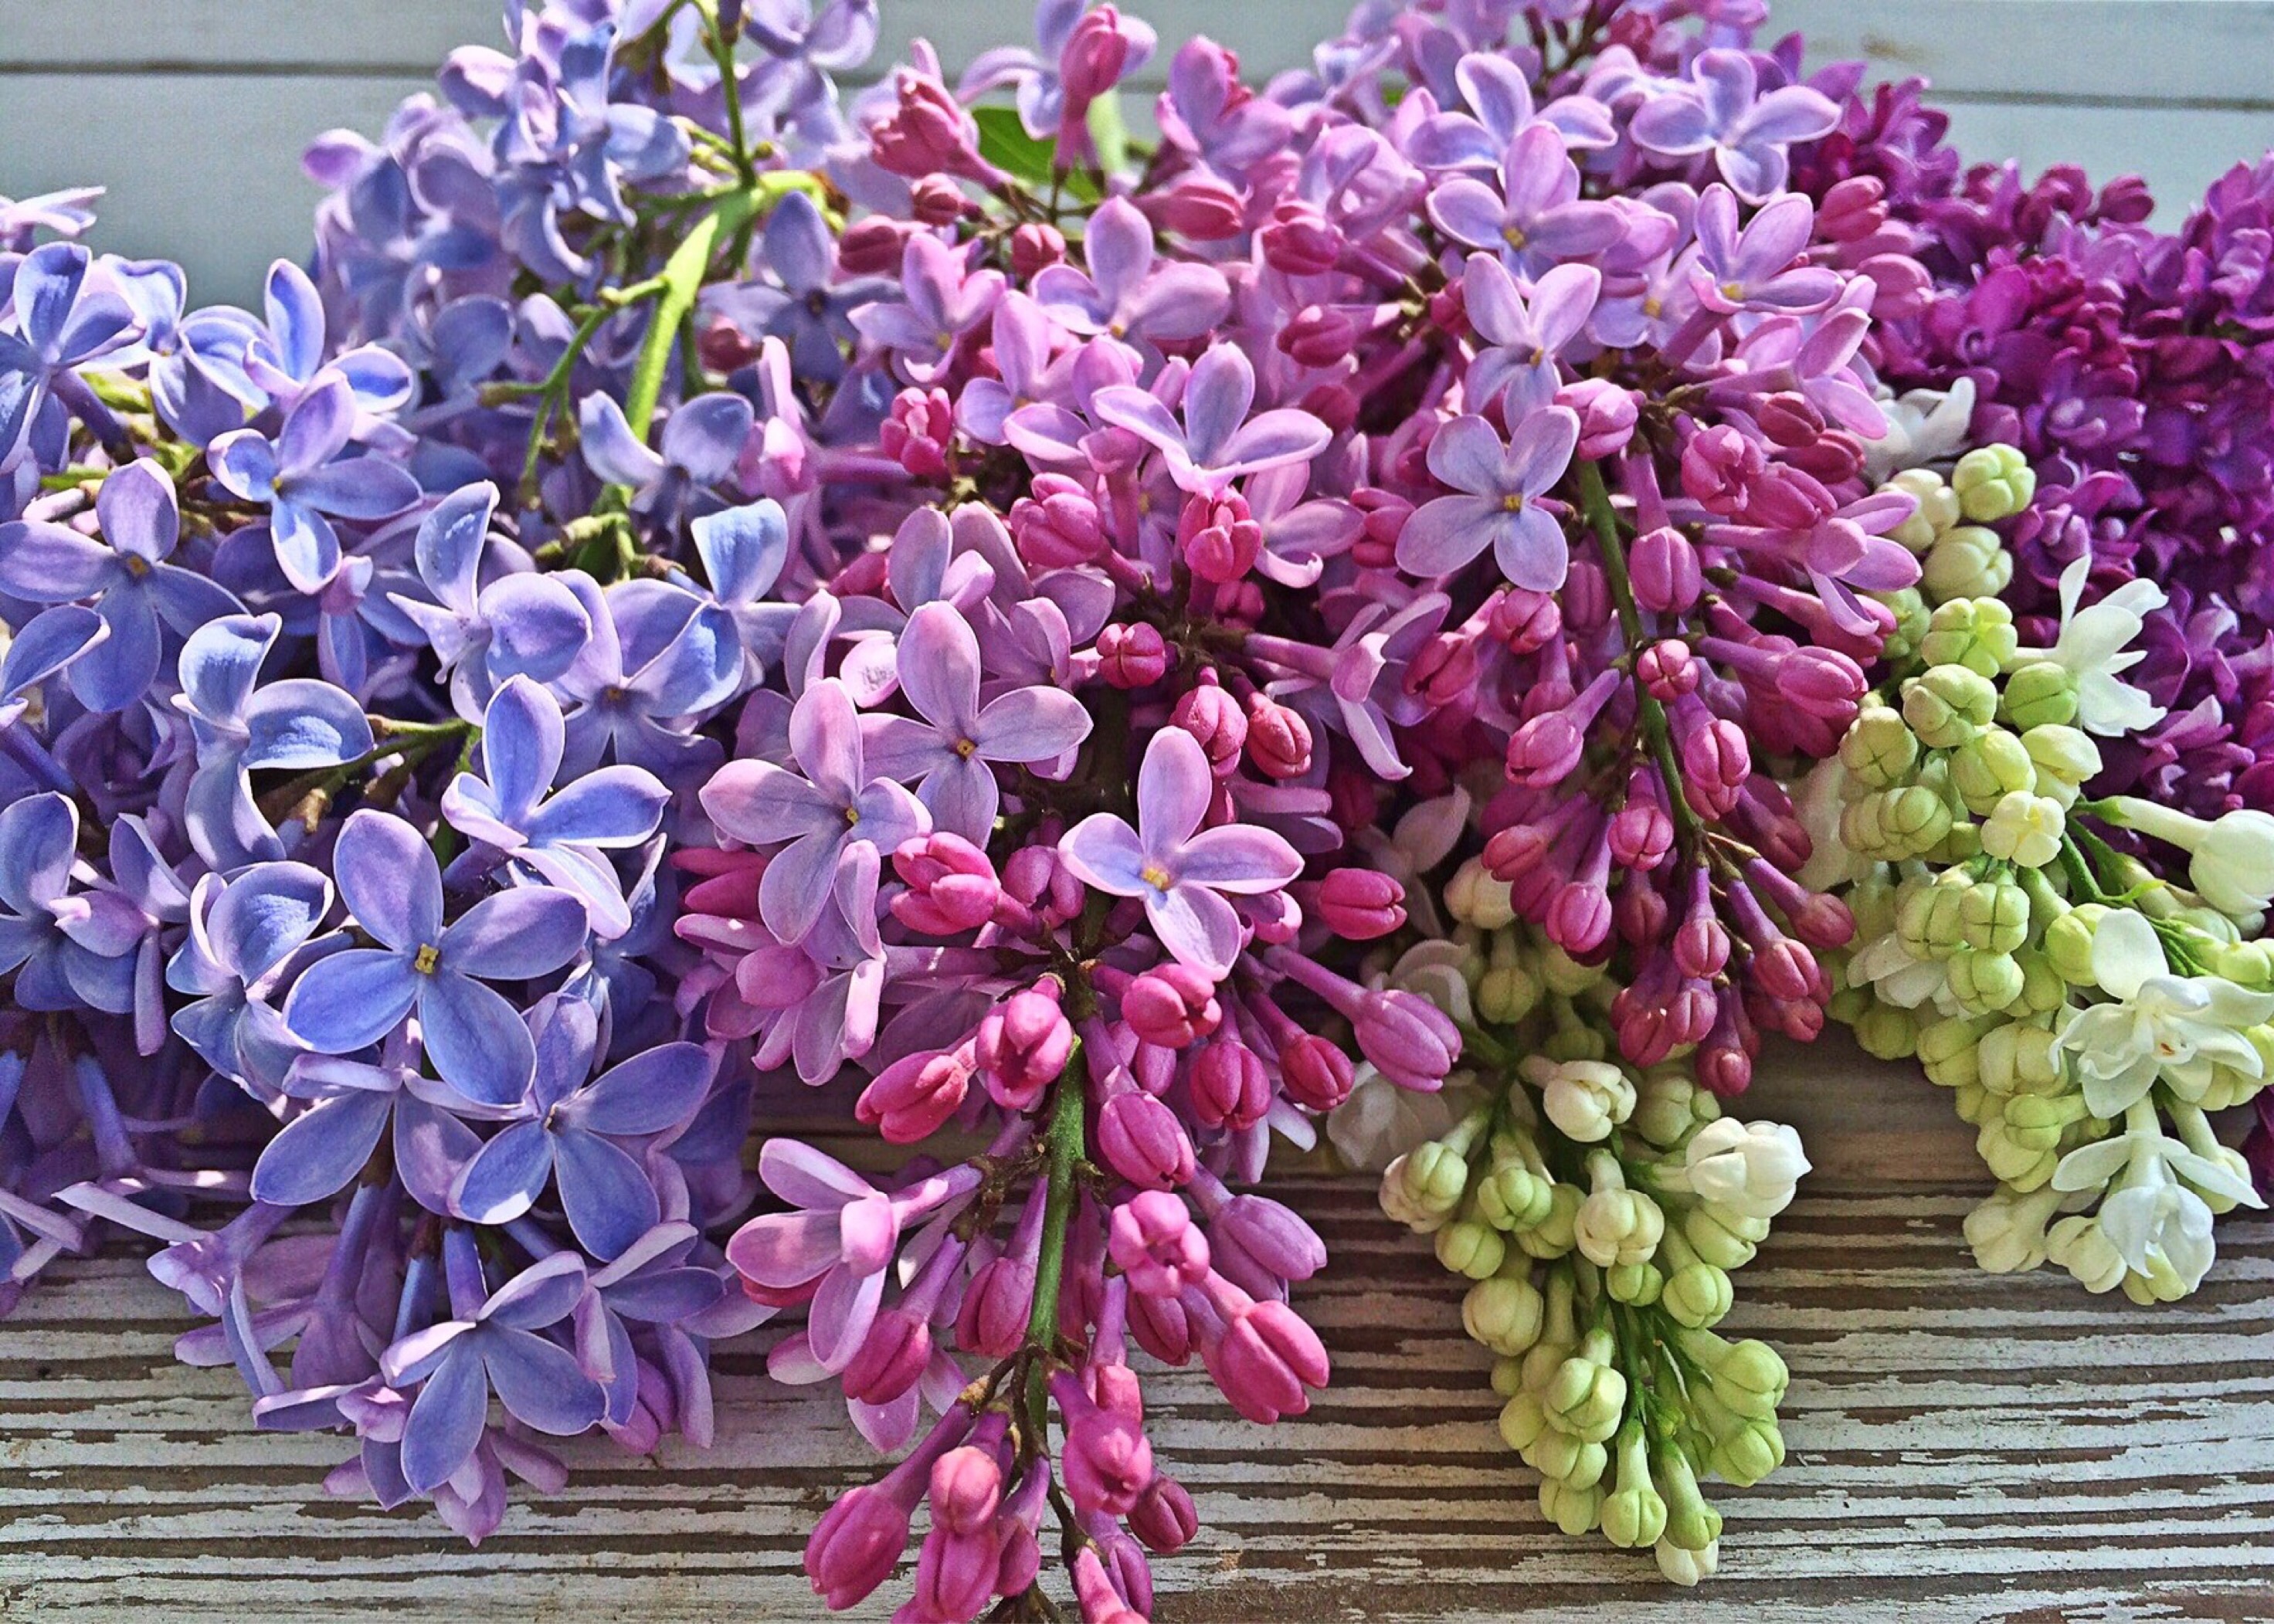
nature, blossom, plant, flower, petal, bloom, spring, botany, blooming, lilac, flowering plant, land plant